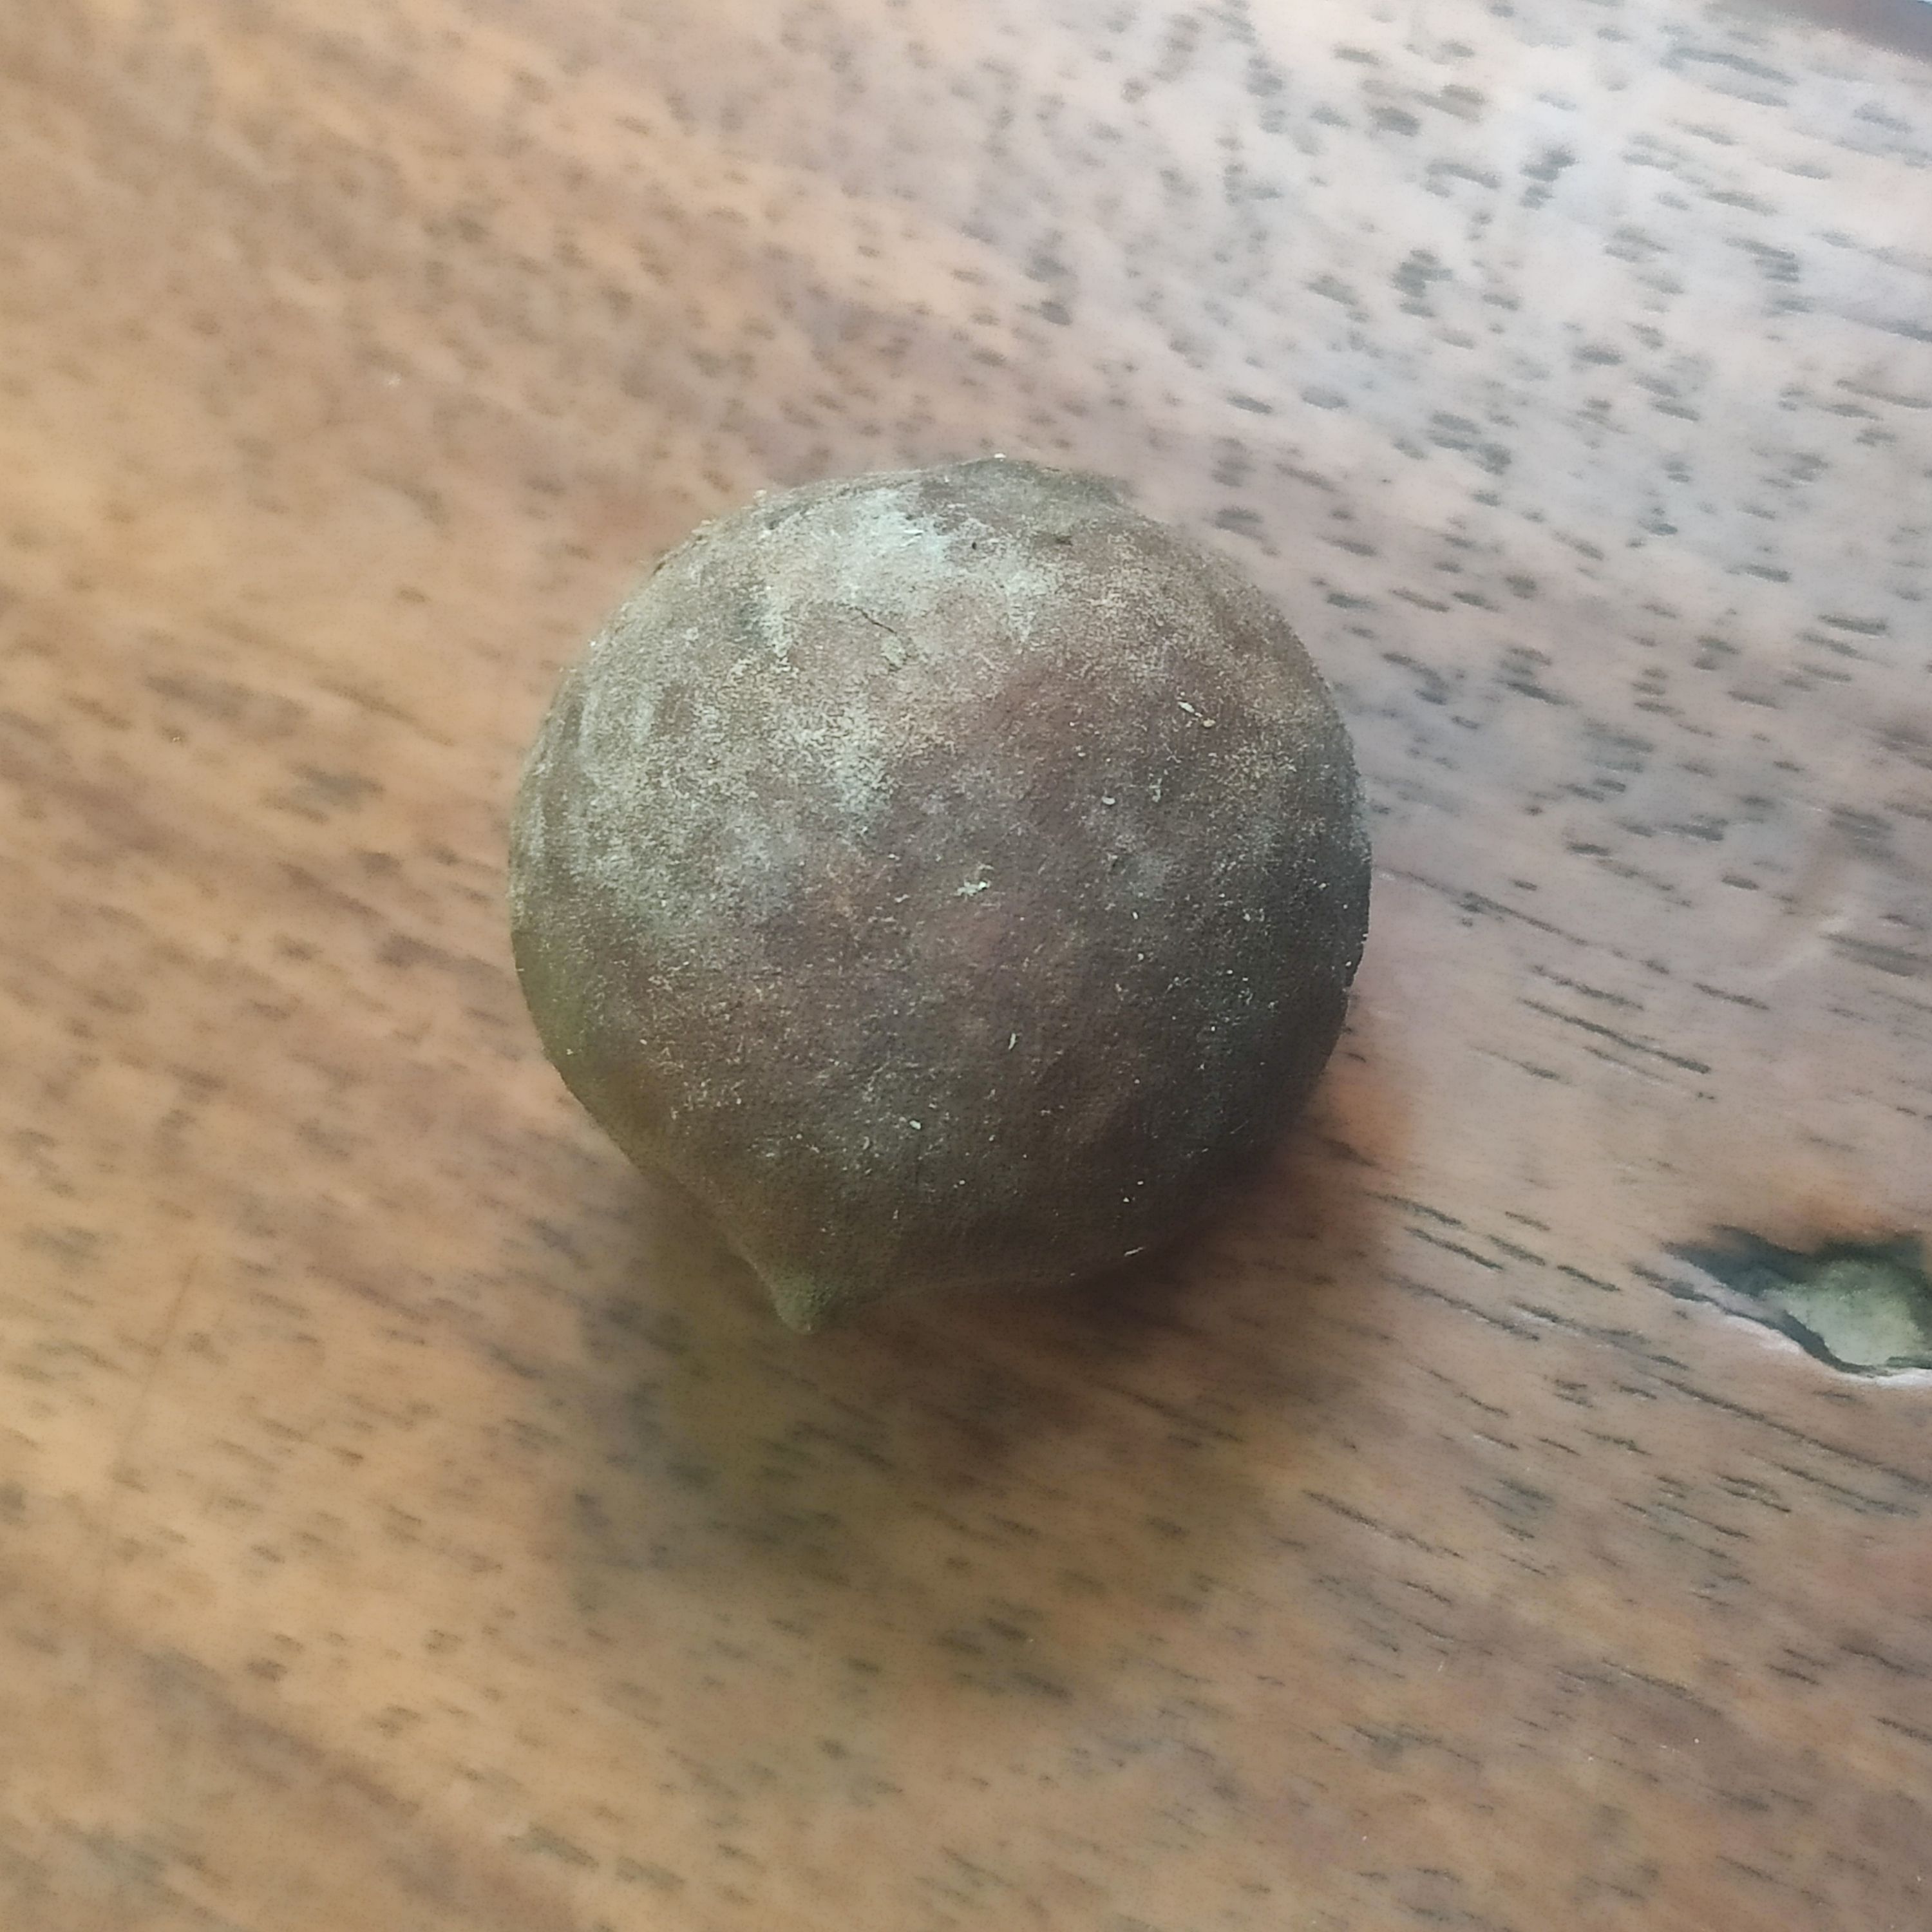
Fruit: burmese-grape
Grade: 3rd-grade